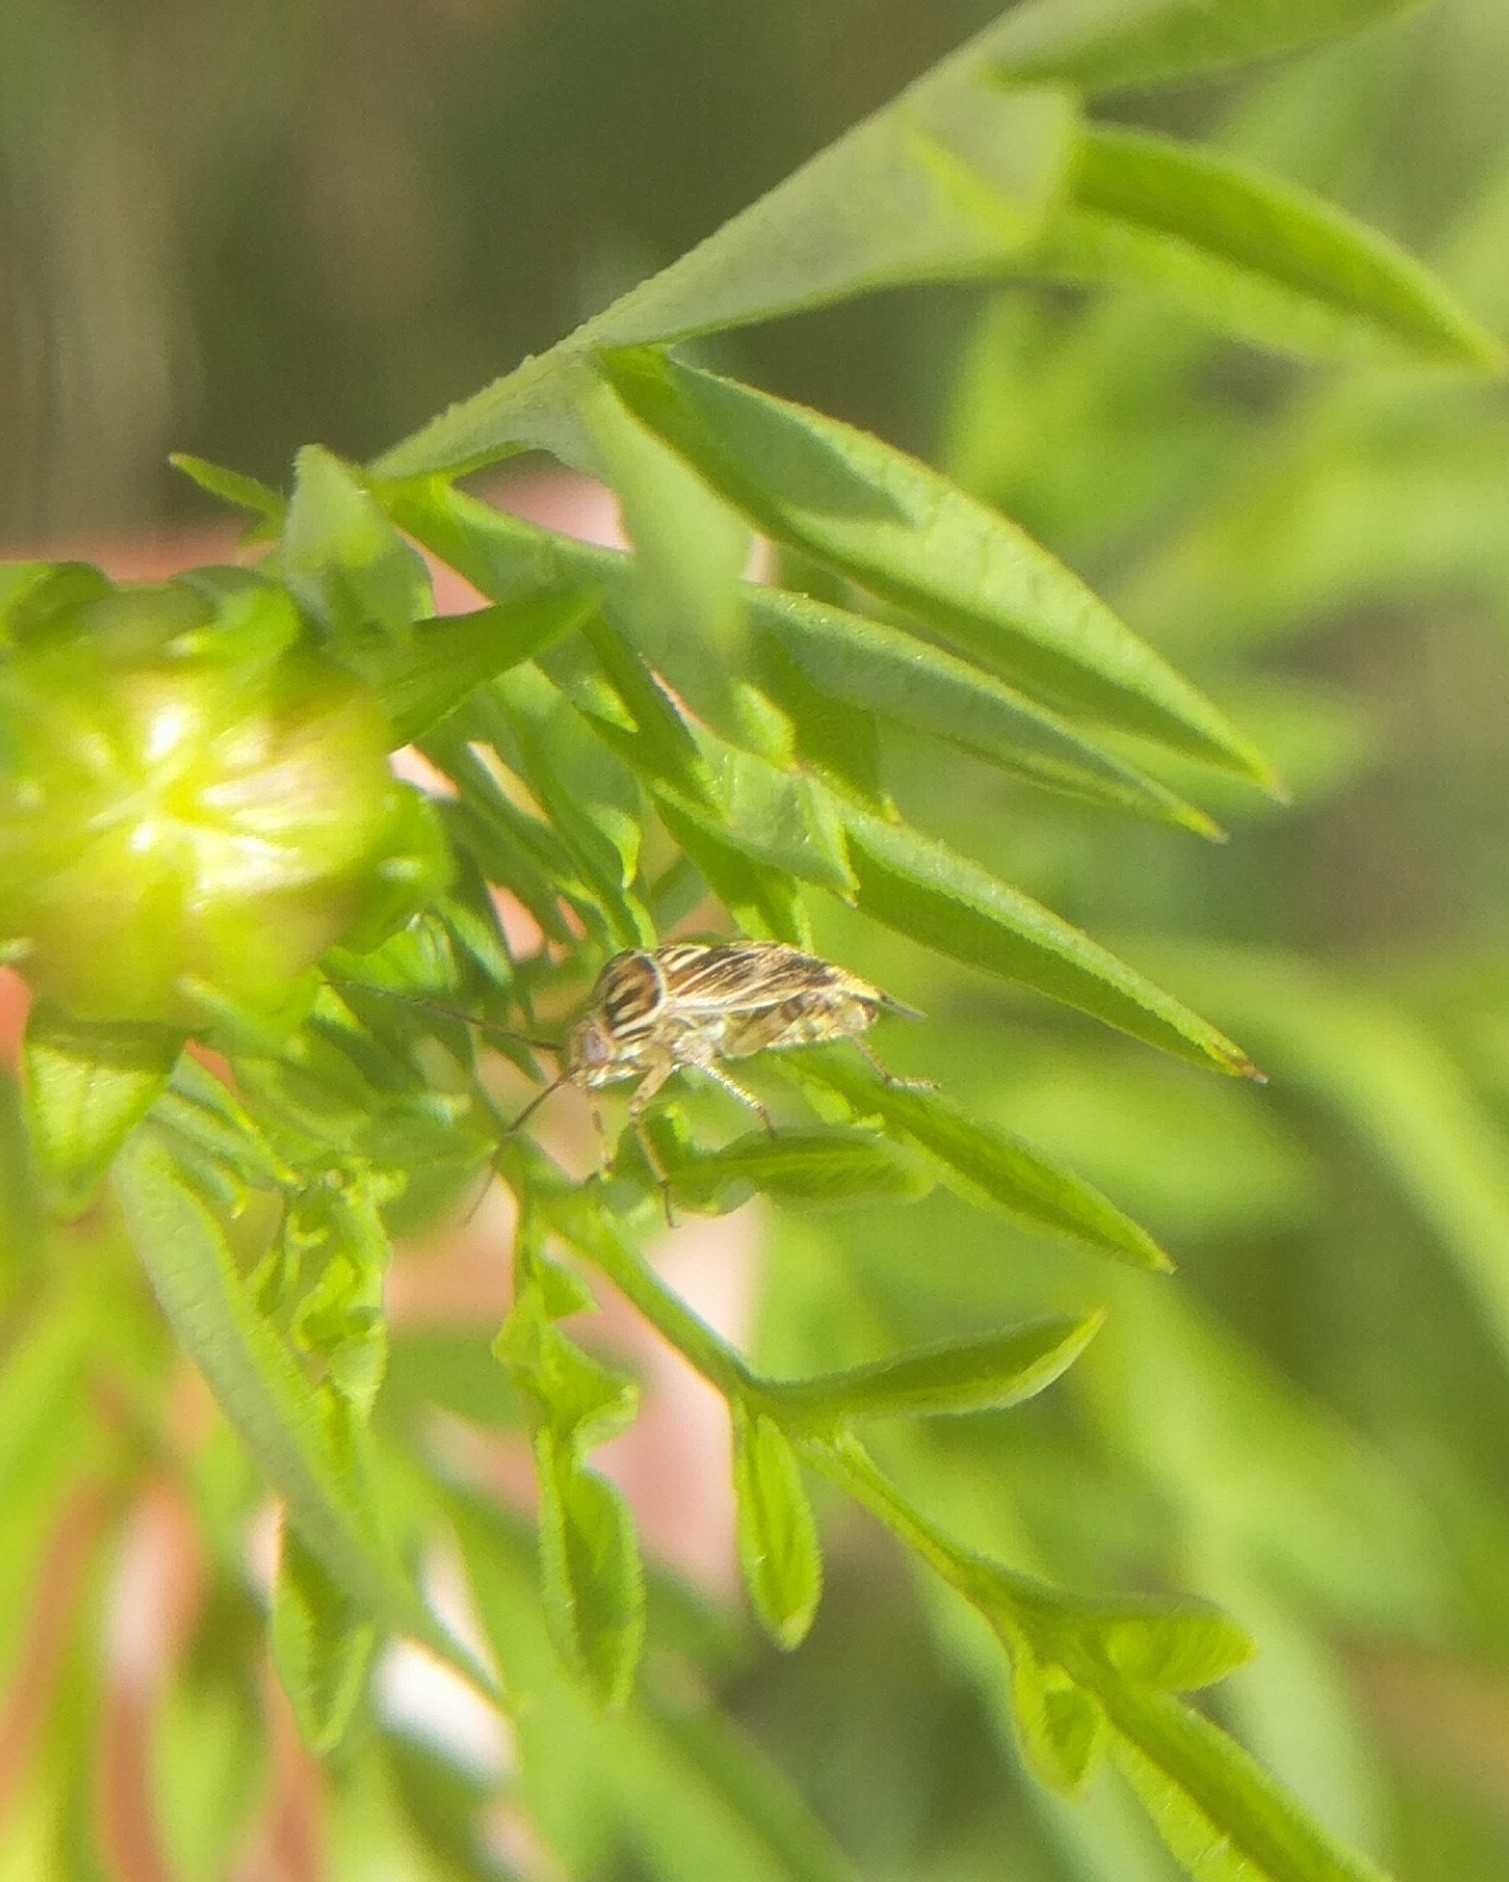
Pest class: lygus_bug